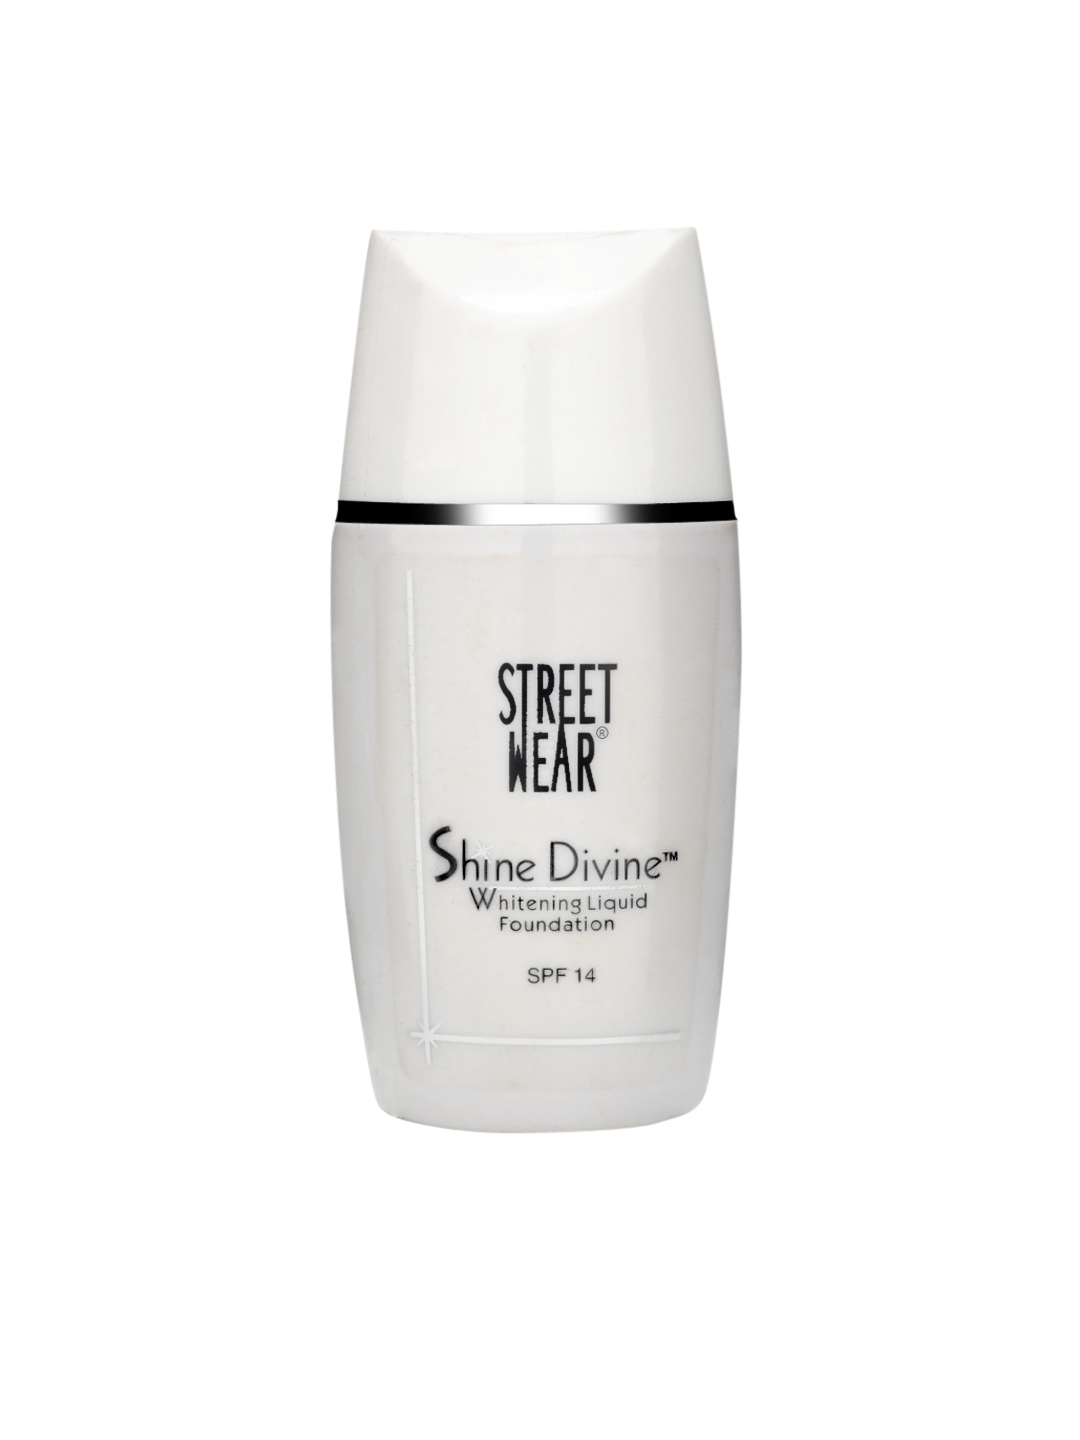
Streetwear Shine Divine Whitening Liquid Fawn Foundation
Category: Personal Care / Makeup / Foundation and Primer
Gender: Women
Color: Skin
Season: Spring 2017
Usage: Casual